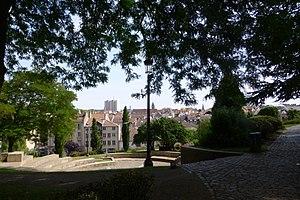
Le jardin des Tanneurs de Metz avec son amphithéâtre aérien et vue panoramique sur le quartier Outre-Seille de la vieille-ville.
Le jardin des Tanneurs est jardin paysager de la ville de Metz aménagé en 1979. Il s’étage sur l’escarpement sud-est de la colline Sainte-Croix, berceau de la ville, dans le quartier de l’Ancienne Ville.
Outre-Seille, ou Outreseille, est un quartier historique de la ville de Metz en Moselle, aujourd’hui partie intégrante du quartier Ancienne Ville. Son nom vient du fait qu’il s'agissait autrefois d'une grande île formée par la Seille se divisant à cet endroit en deux bras. Le quartier, qui a longtemps tenu lieu de foyer de l’artisanat messin bien présente dans l’odonymie, a conservé son caractère dense et médiéval.